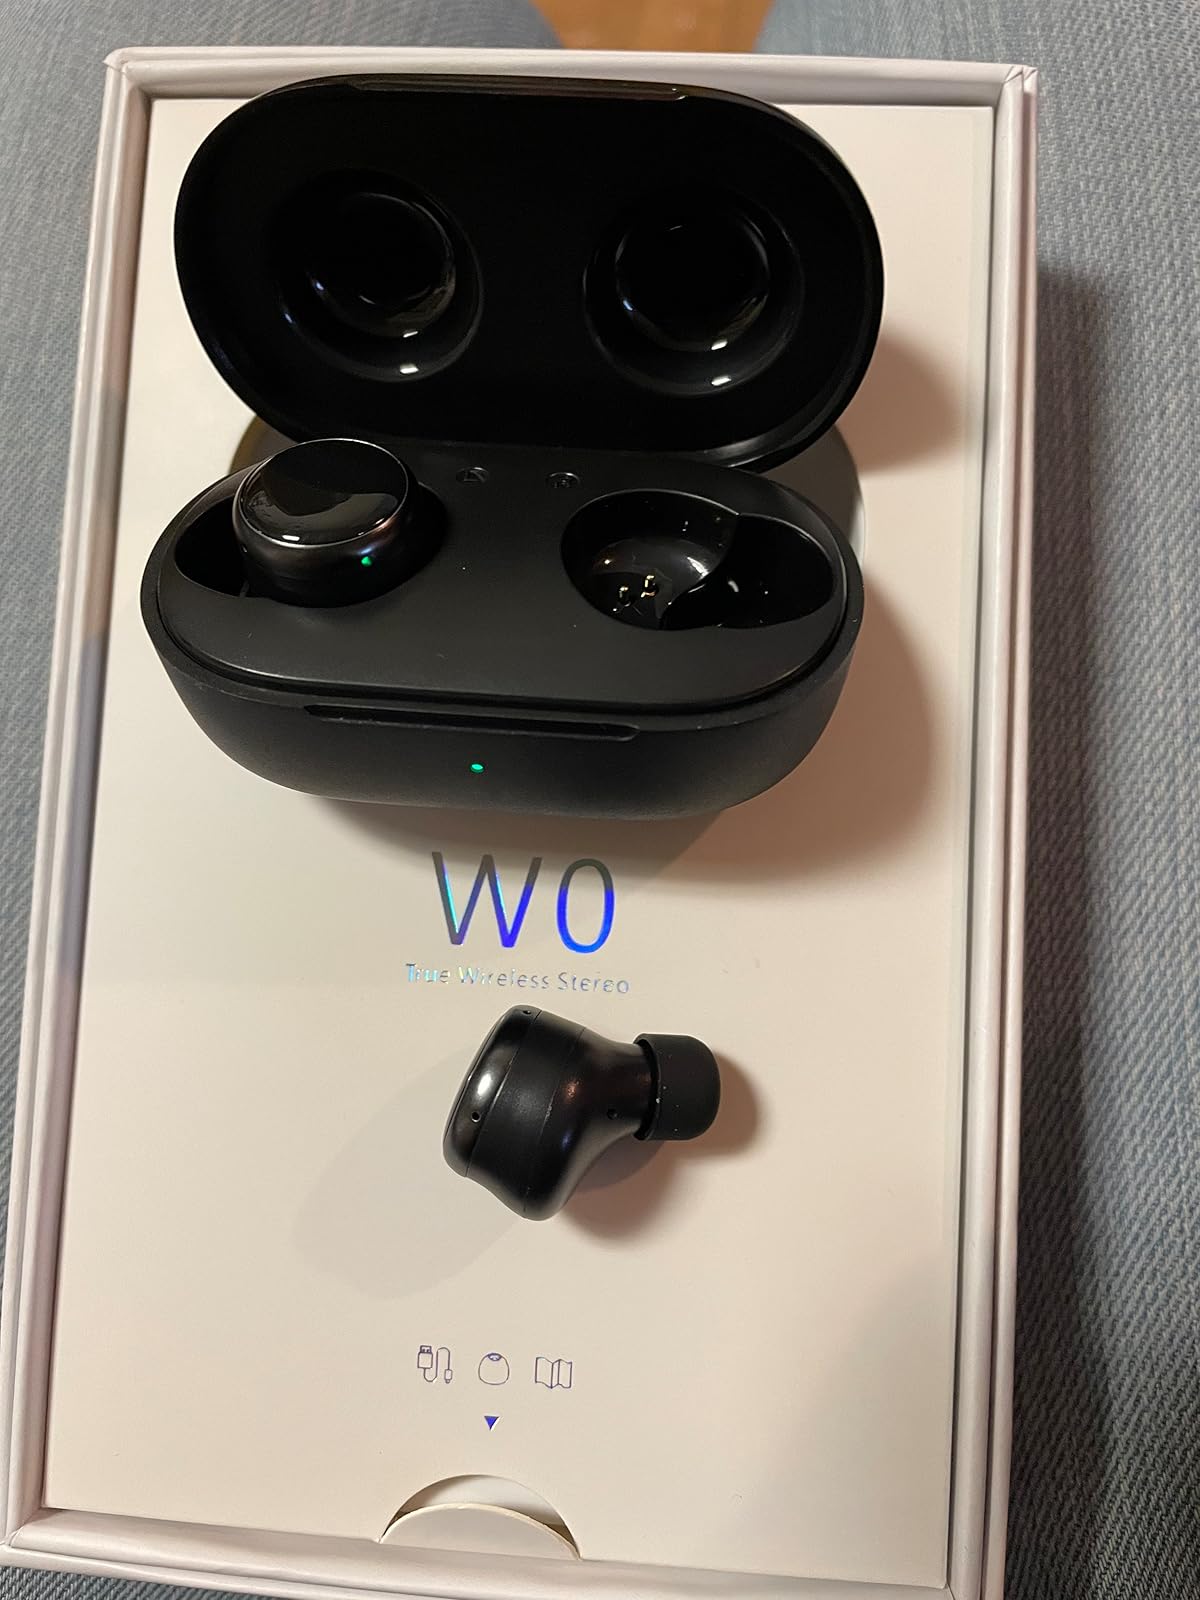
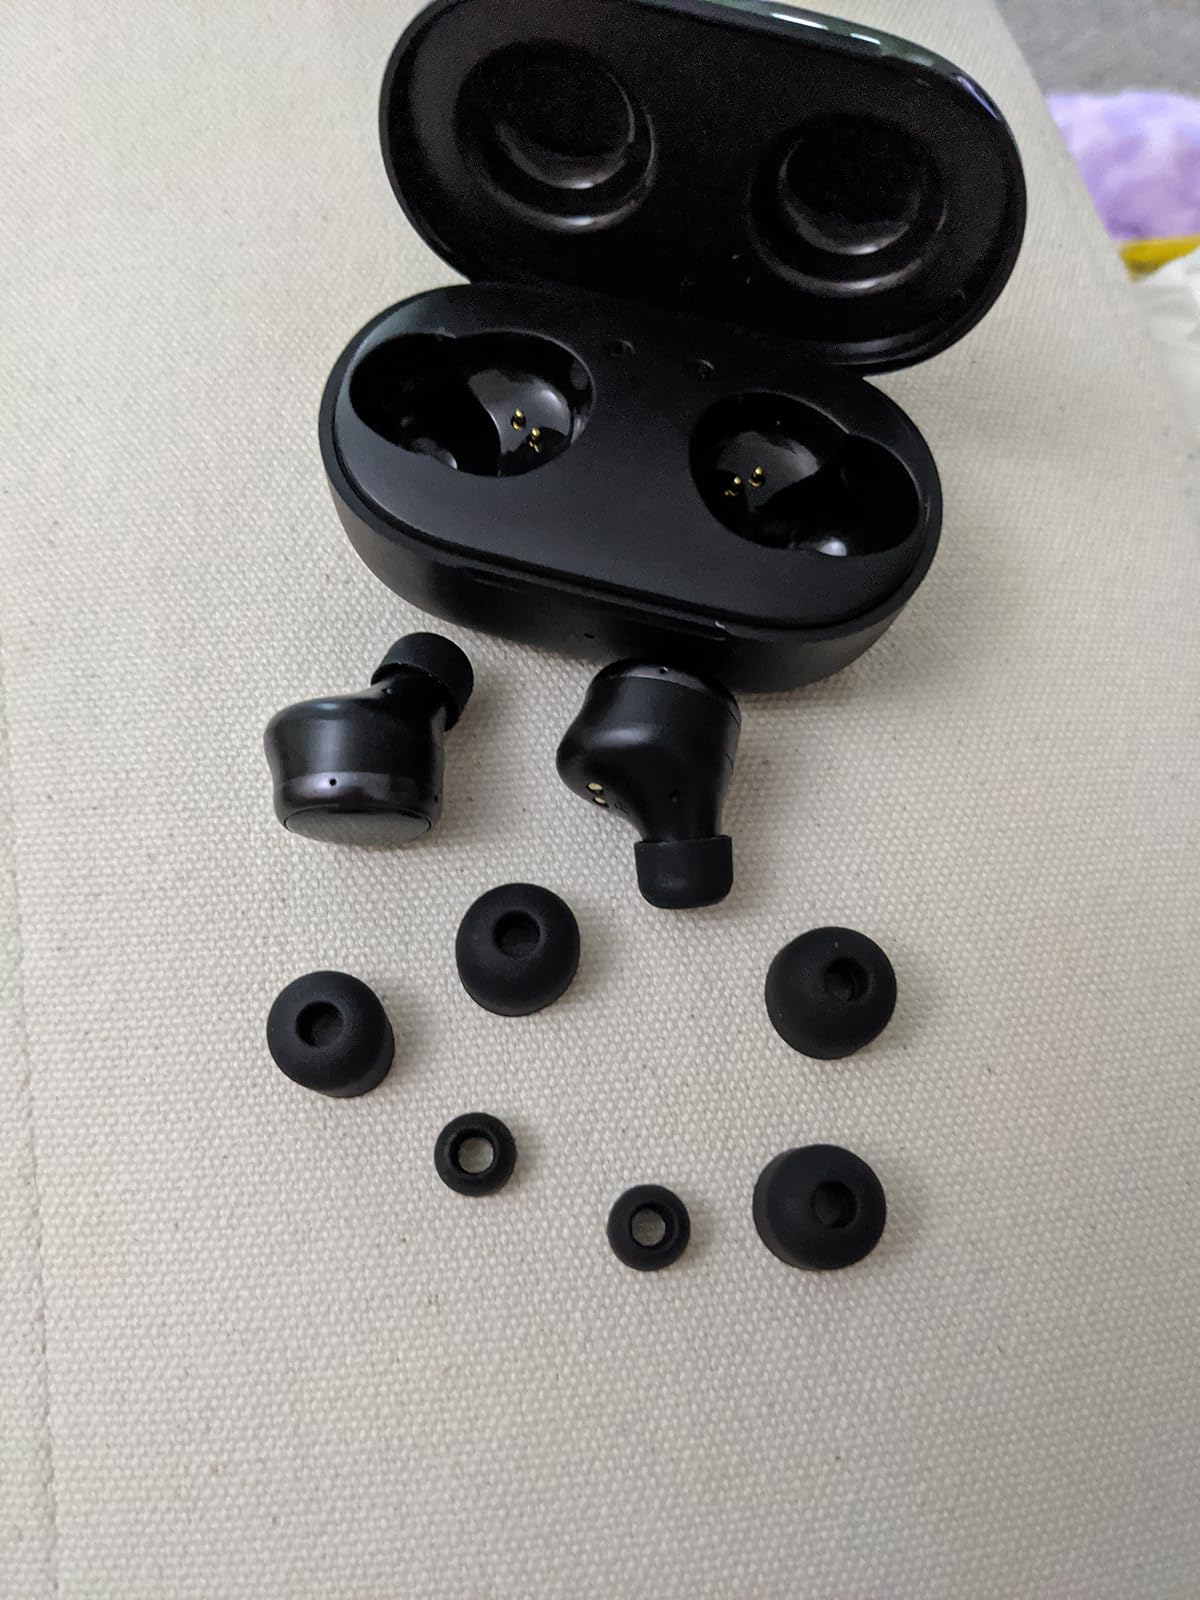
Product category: earbuds
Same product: yes